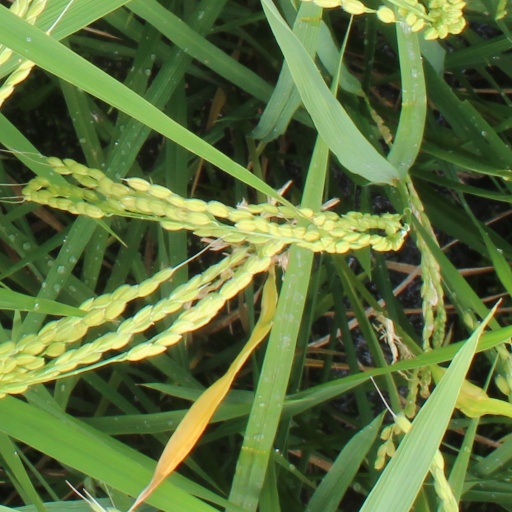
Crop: rice